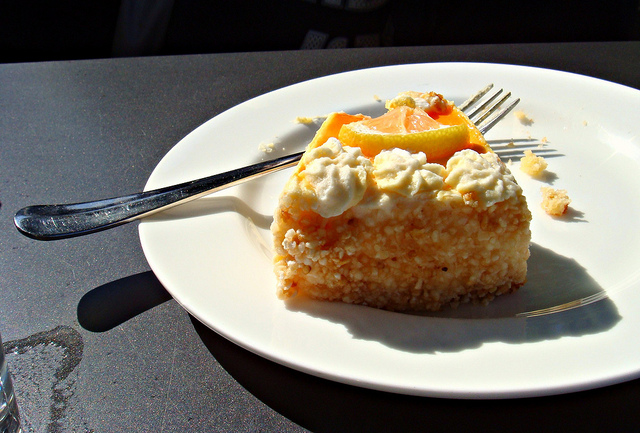
user: Given an image and a question. Answer the question in a short answer. Question: What types of fats are in a dessert like this? Short Answer:
assistant: saturated